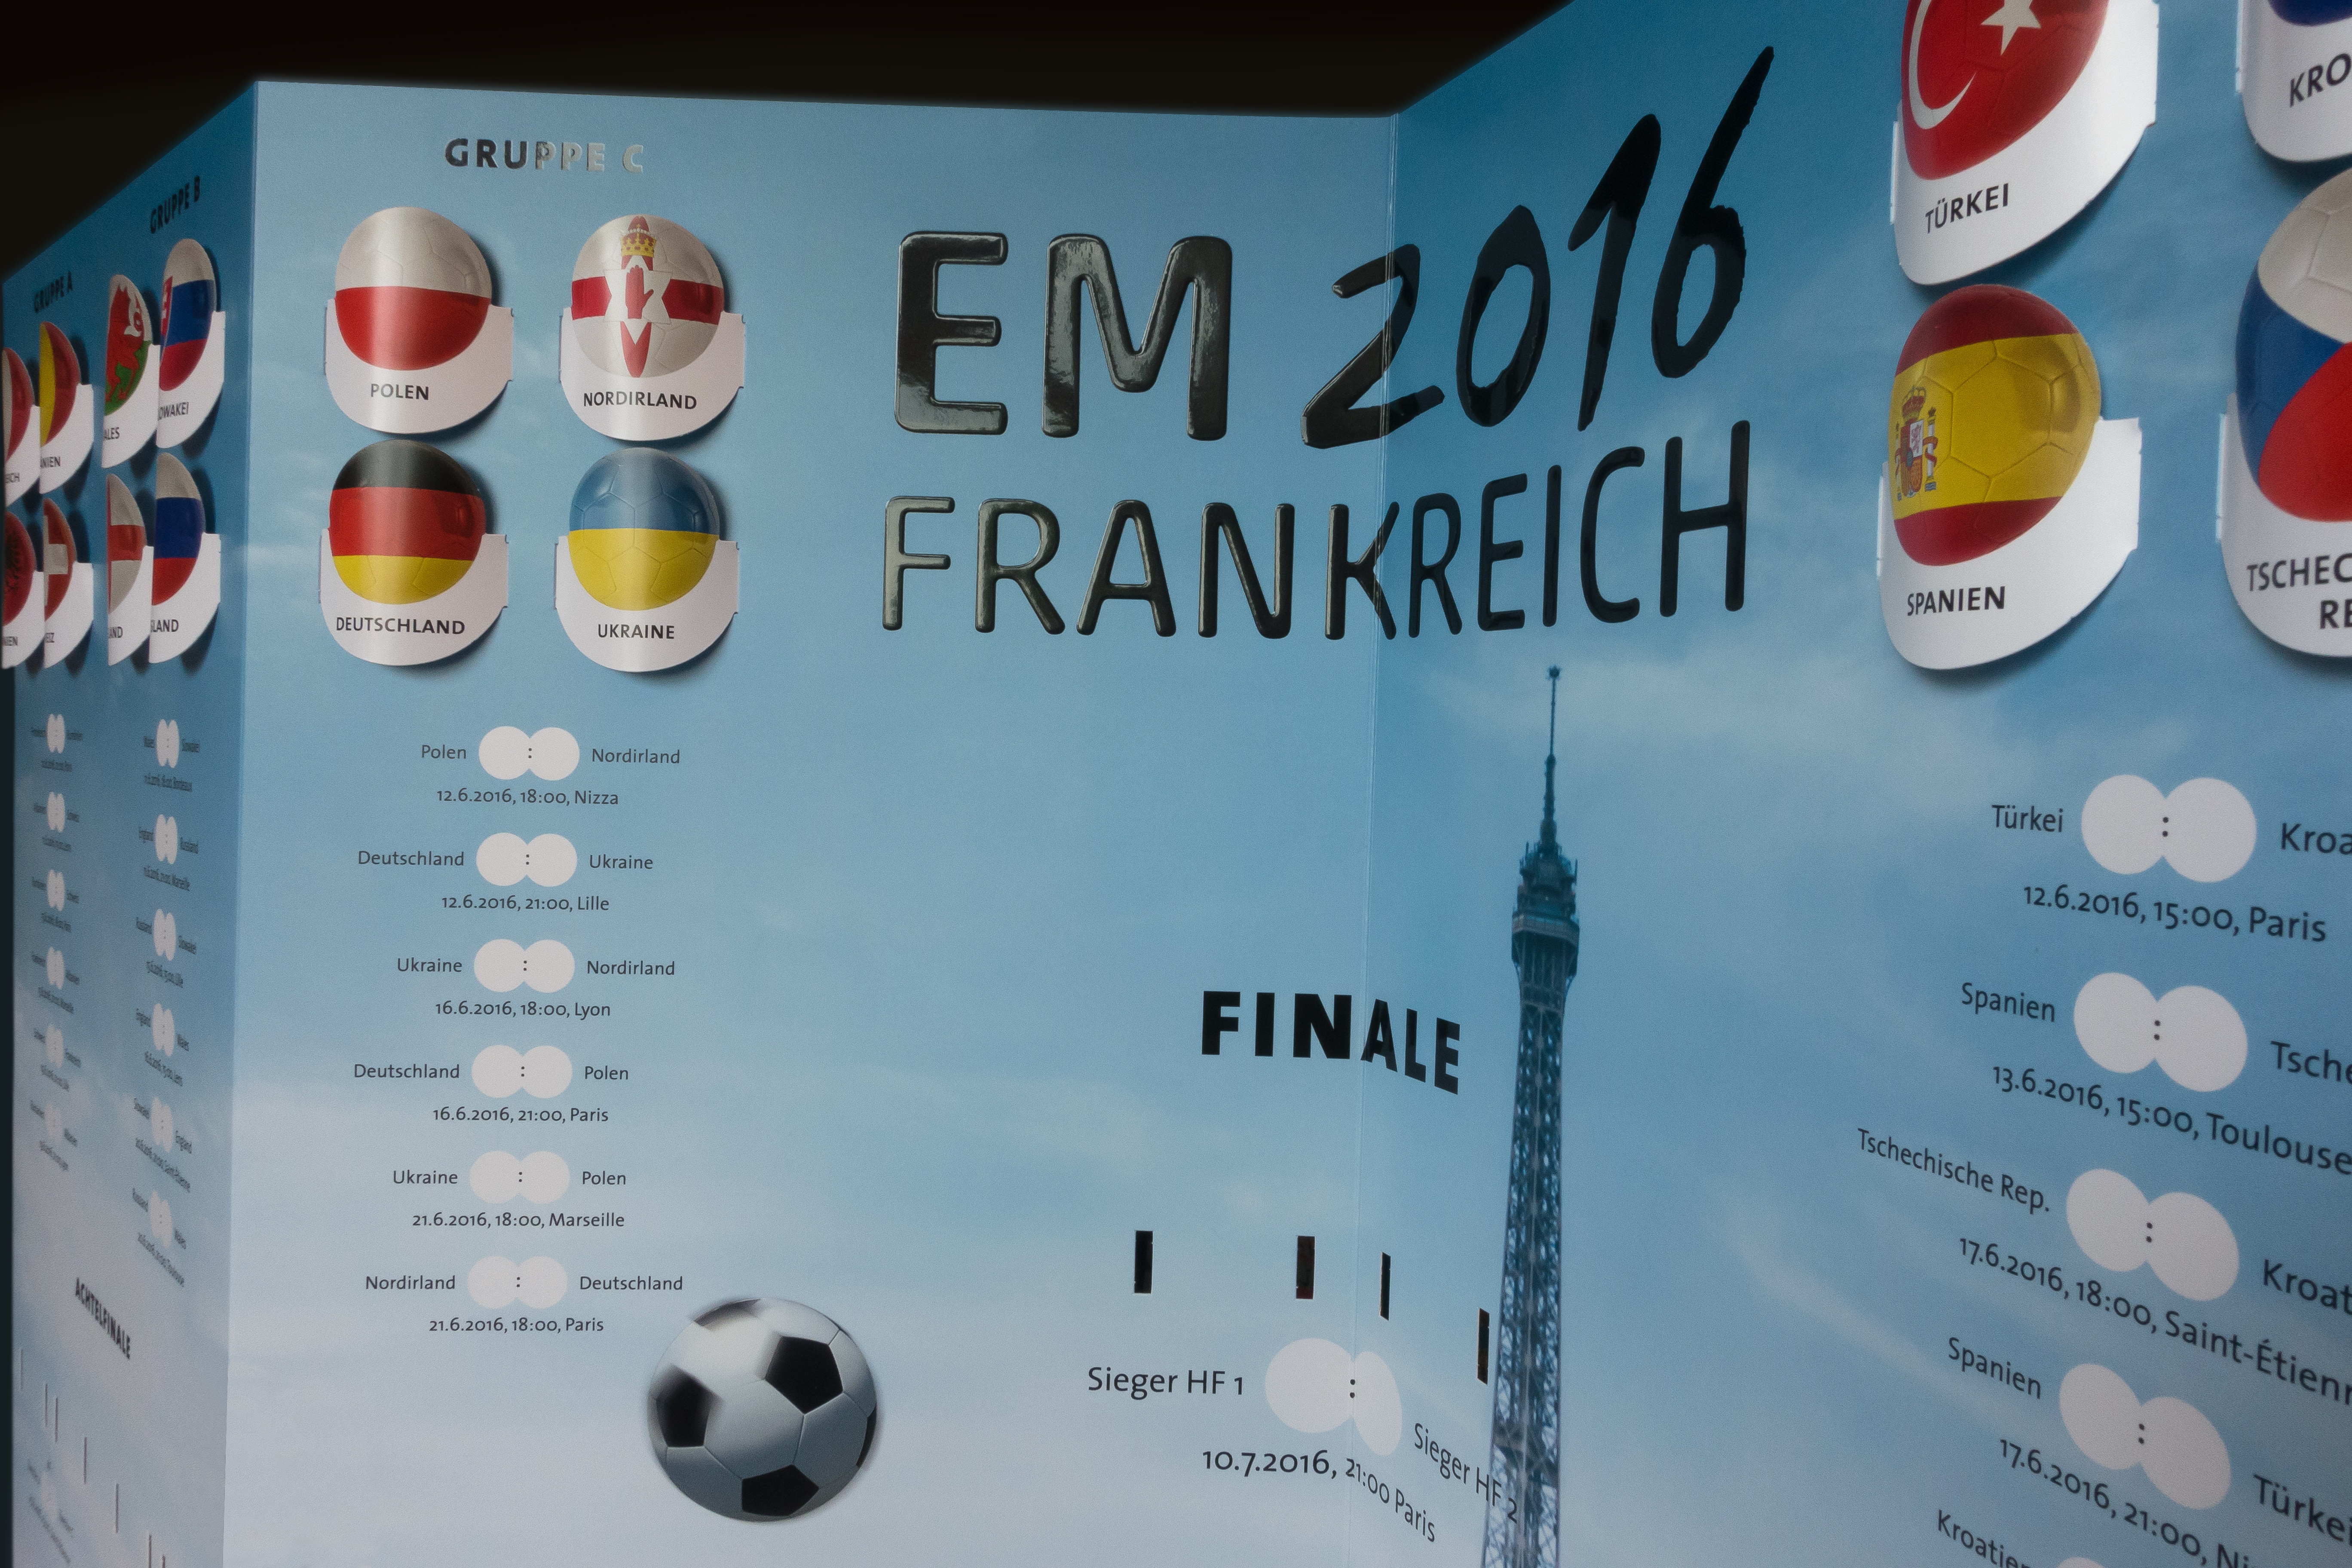
sport, eiffel tower, land, france, banner, flag, colorful, football, planner, 2016, men, national flag, em, ball, 3d, about, signet, participant, european championship, leporello don giovanni